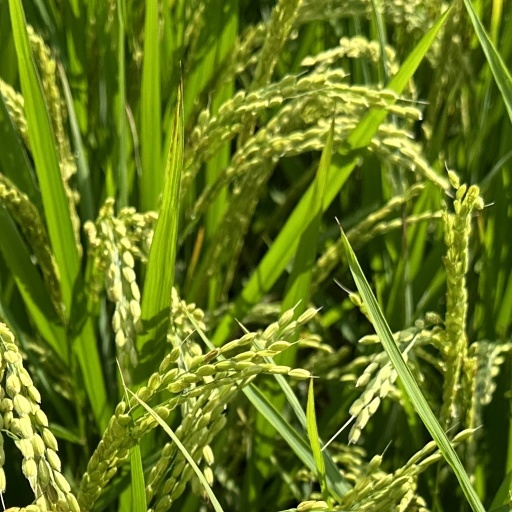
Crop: rice